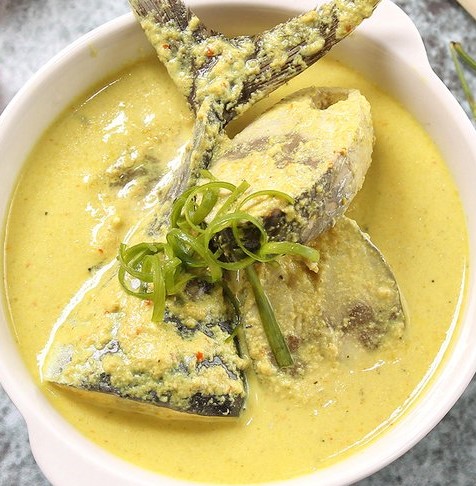
Label: gulai_ikan